Sinyushka's Well

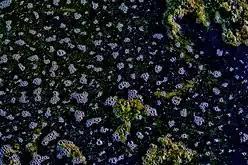
Marsh gas was called "sinyushka" at the Urals.

The crone (Sinyushka) was one of the mythical creatures created by the populace to explain various unexplained natural phenomena. Sinyushka acts like a magical helper and presents a threat to the characters at the same time. She represents deceptive and deadly marsh gas, which was actually called "sinyushka" at the Urals. Marina Balina suggested that a contact Sinyushka is a symbolic manifestation of death. As one of the "mountain spirits", she does not hesitate to kill those who did not pass her tests, but even those who had been rewarded by her do not live happily ever after: Ilya dies soon, this time not metaphorically but literally. This character is one of the few still remembered in the region.